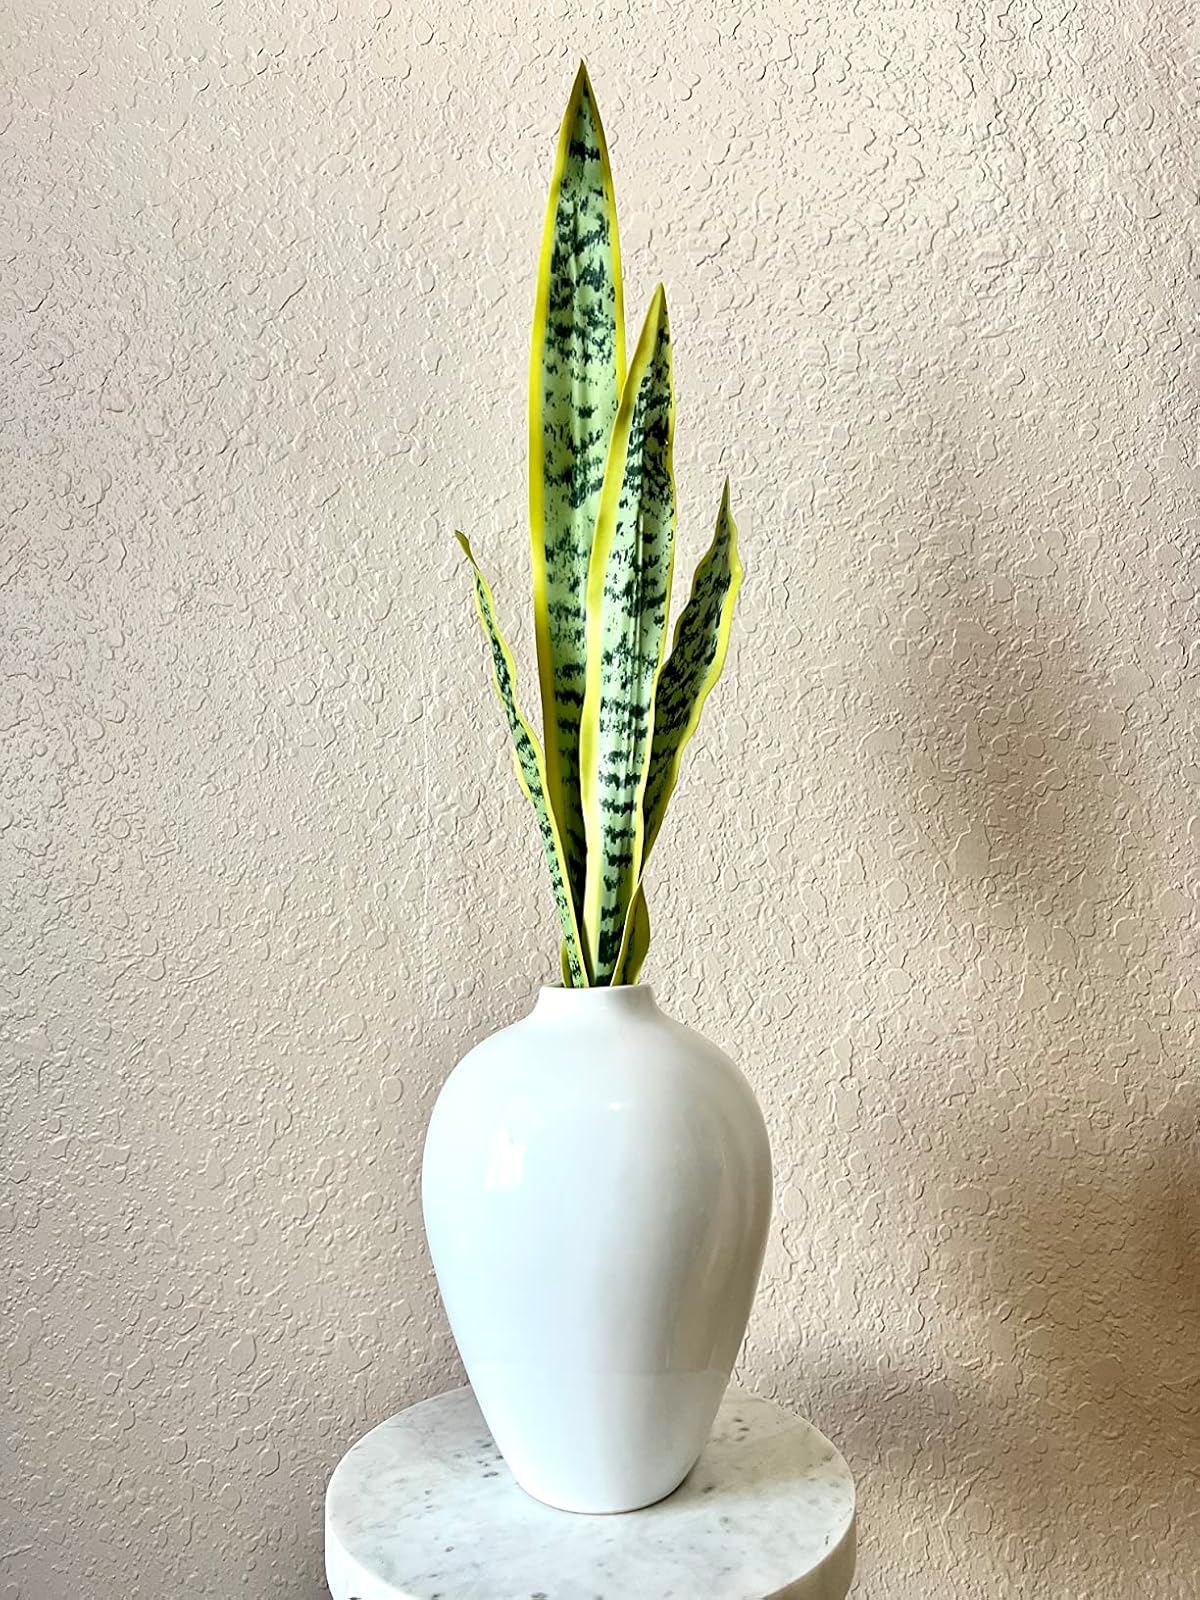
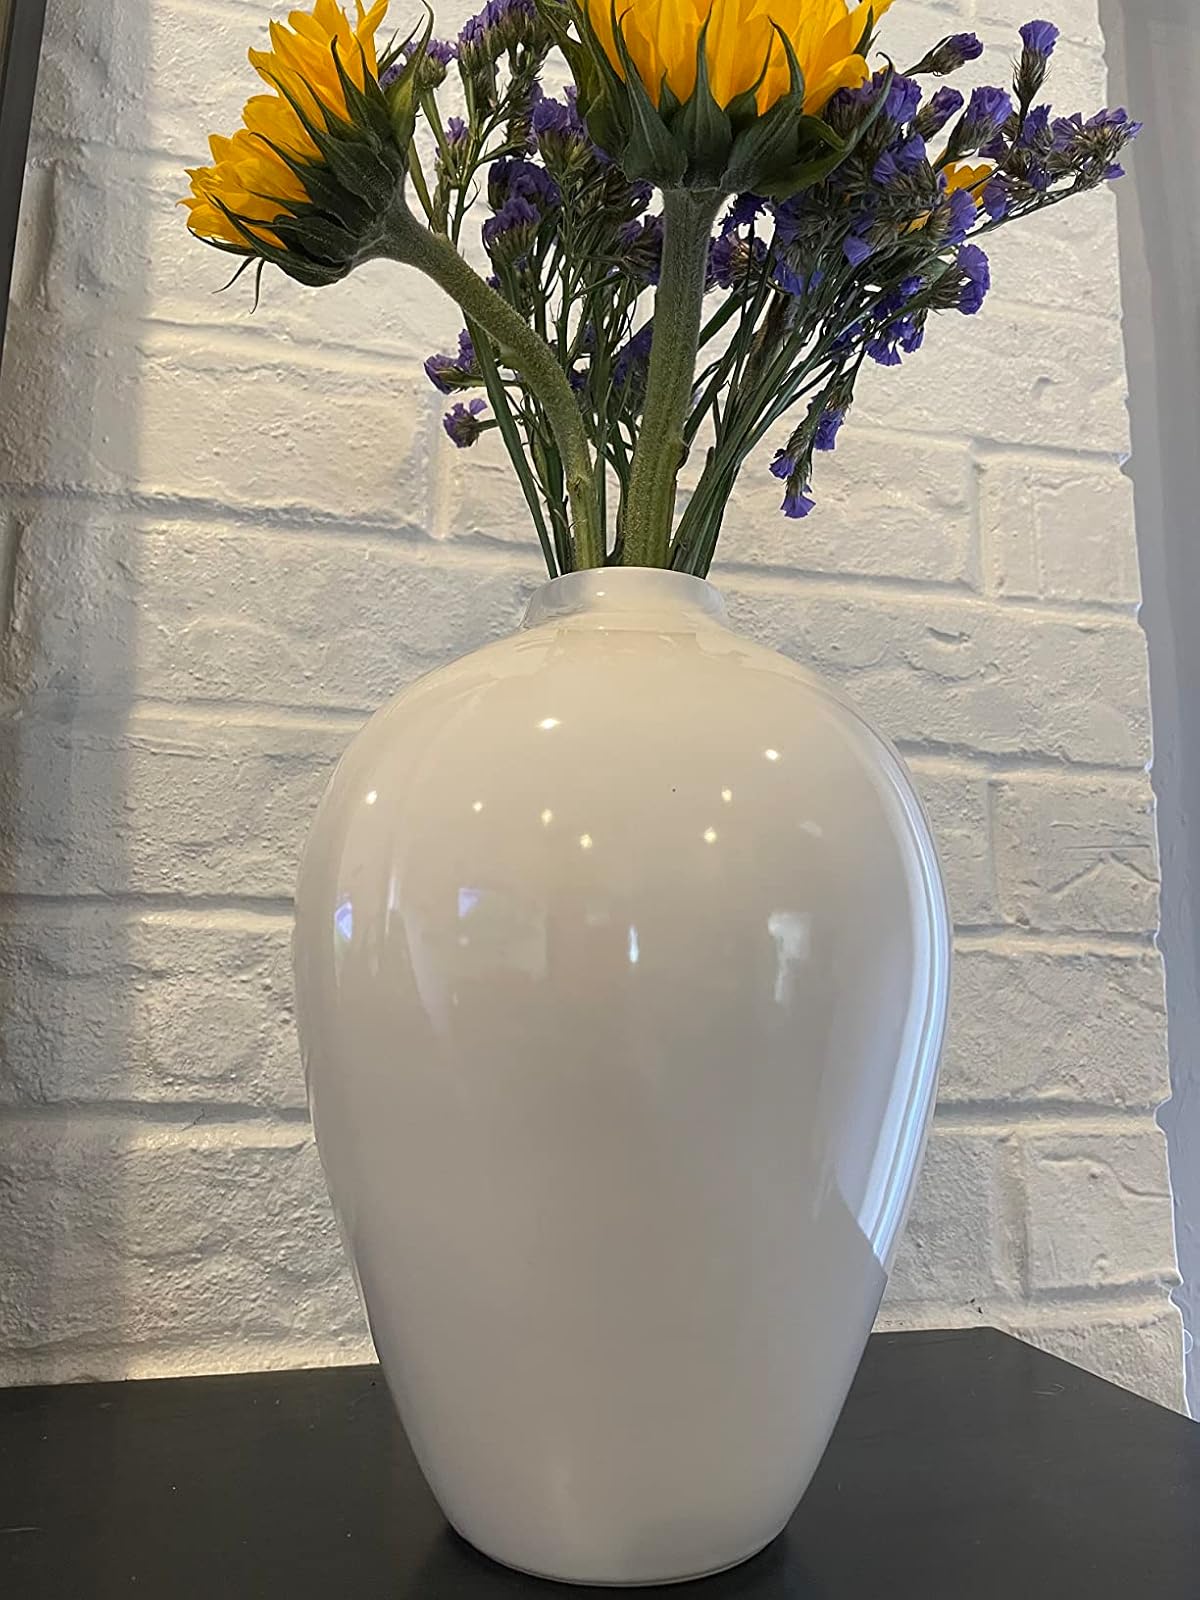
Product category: vase
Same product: yes